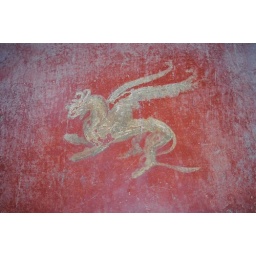
Fresco of a winged lion on the wall in the laundry - 11/29/04